Carnet de Passages en Douane

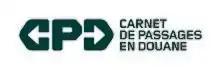

The map below is based on the Overlanding Associations website, which is daily updated with additional information.